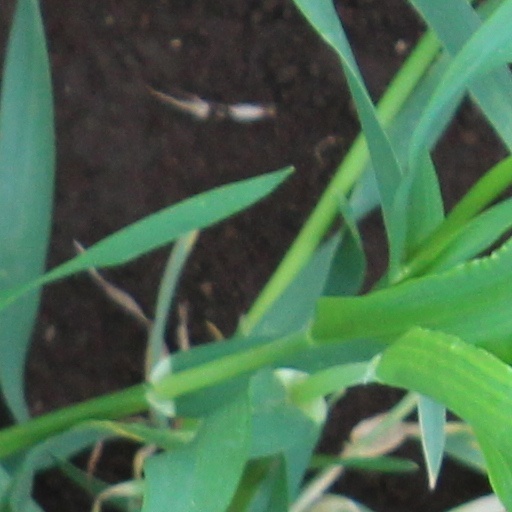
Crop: wheat